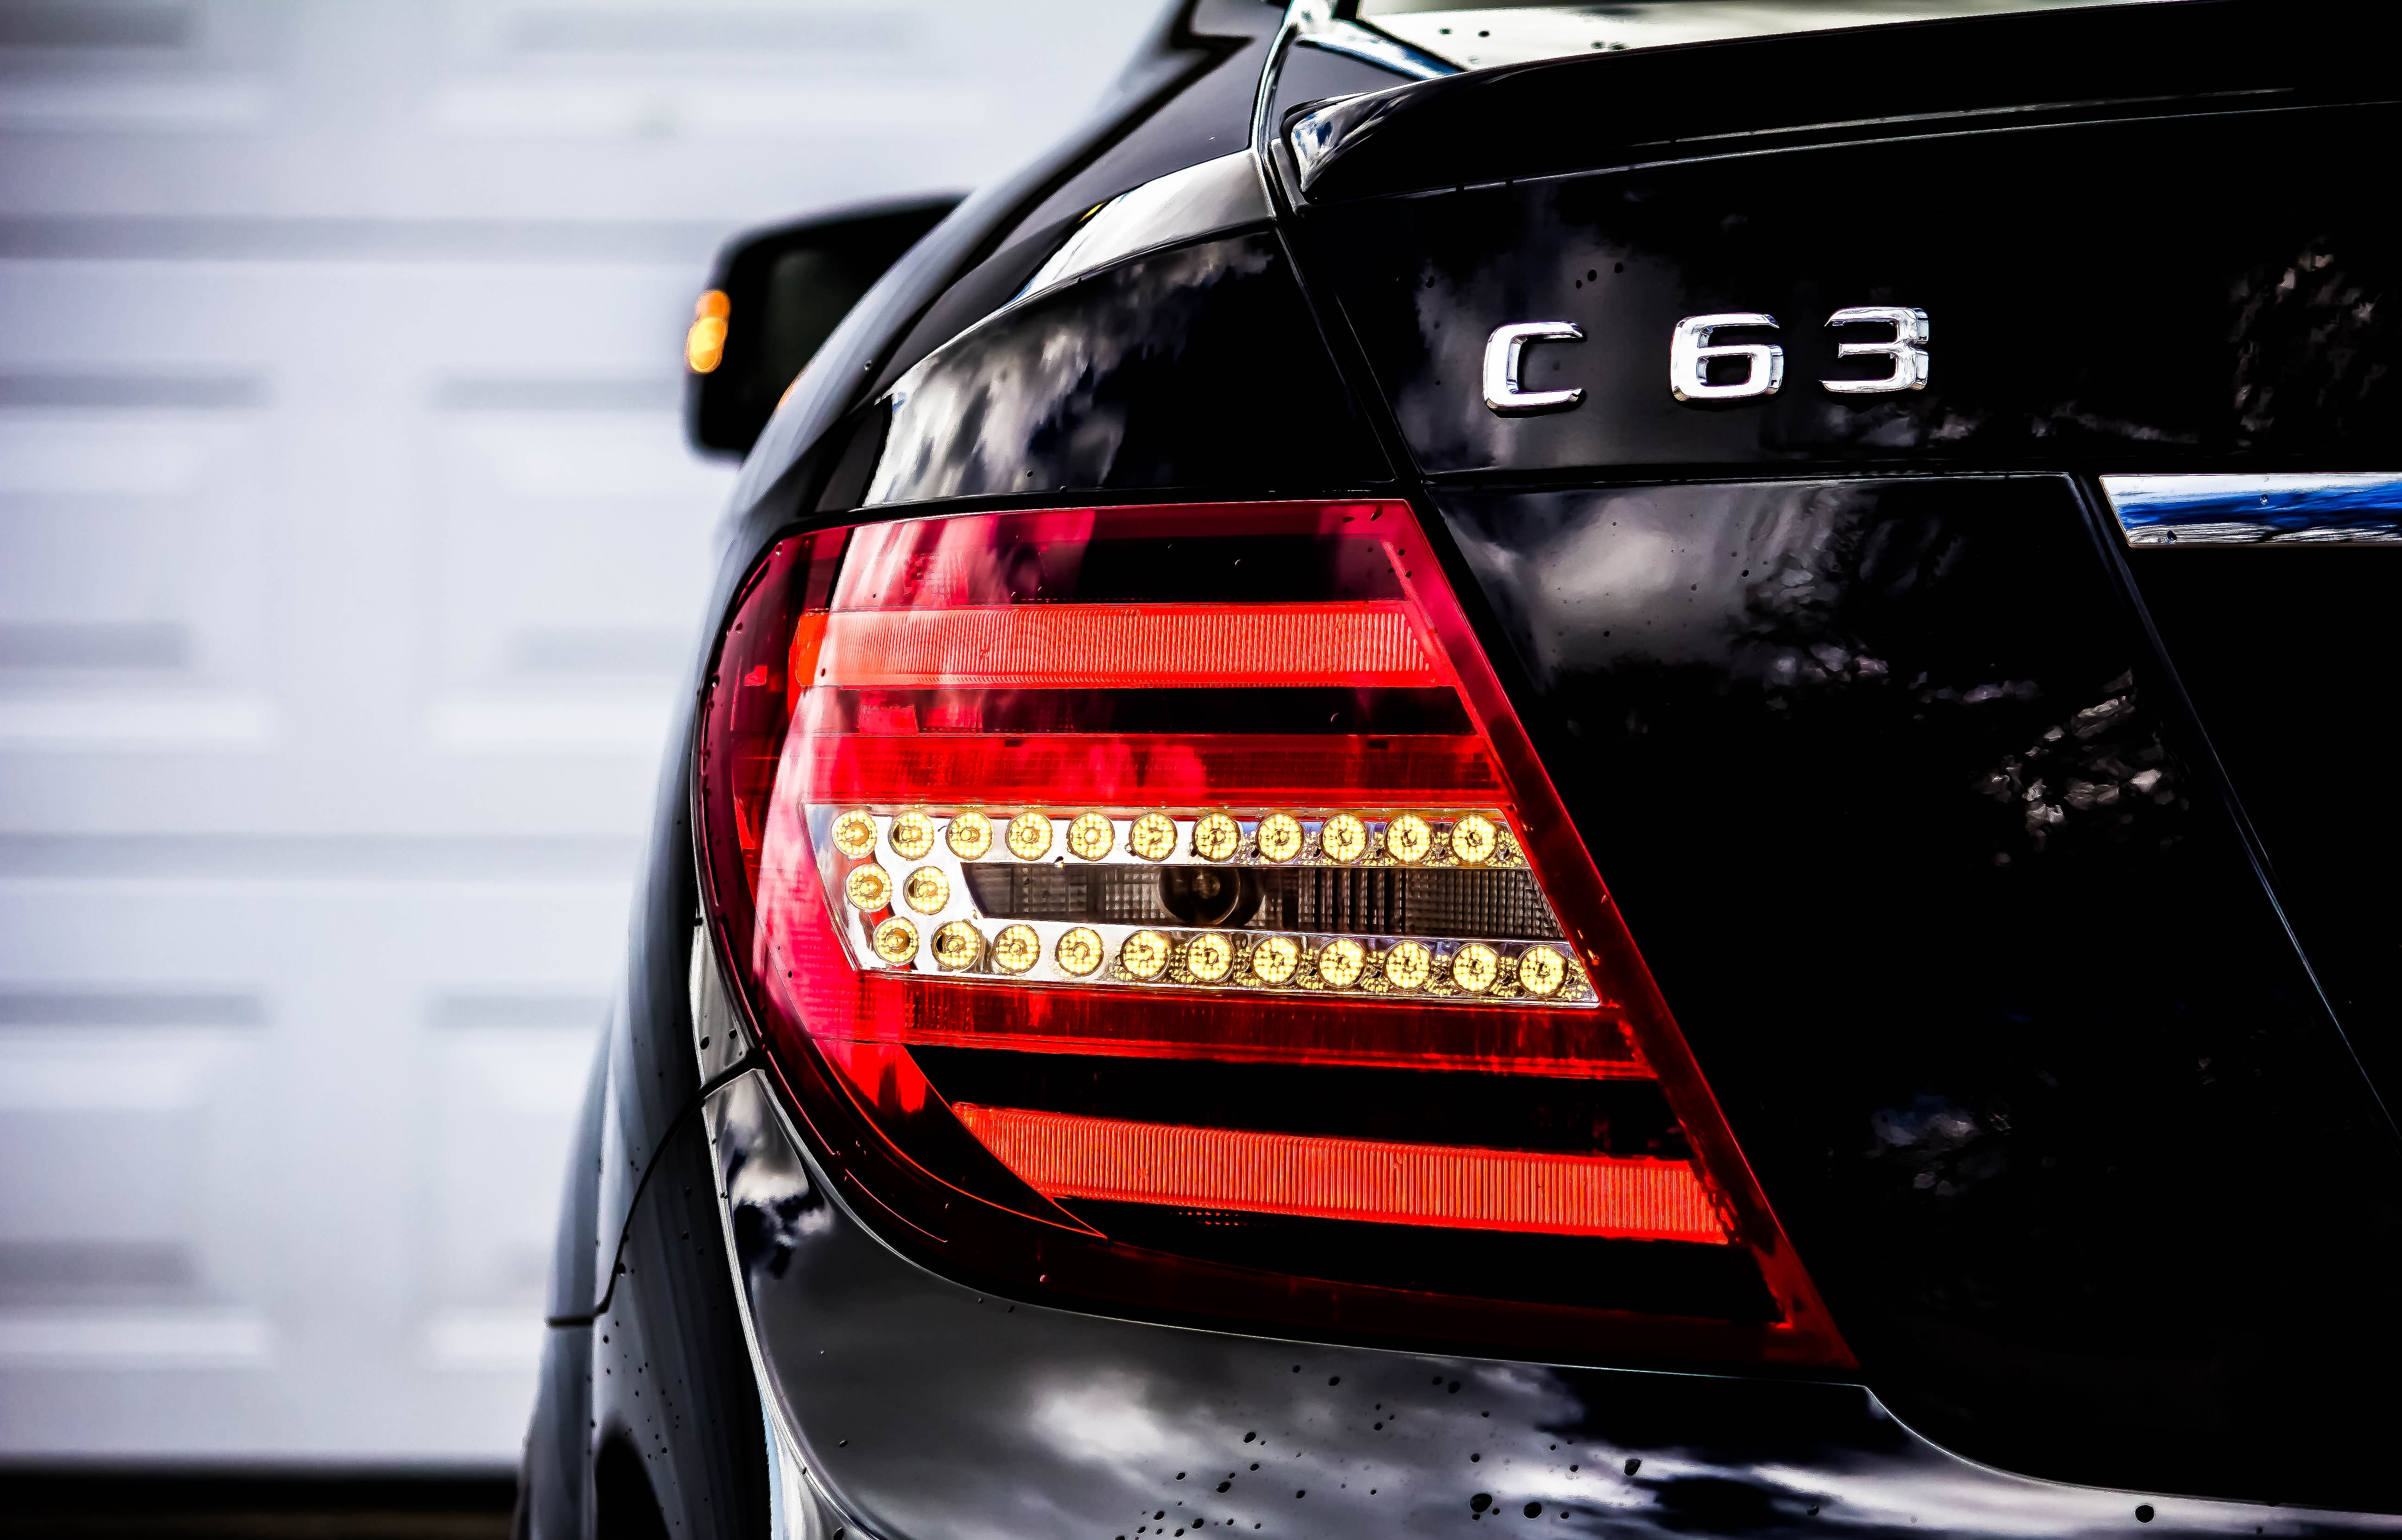
light, sport, car, wheel, automobile, motion, vehicle, speed, automotive, sports car, bumper, supercar, luxury, design, engine, sedan, bmw, mercedes benz, merc, luxury car, auto show, car detailing, c63 amg, land vehicle, automobile make, automotive exterior, compact car, automotive design, luxury vehicle, executive car, sports sedan